Victoria "Porkchop" Parker

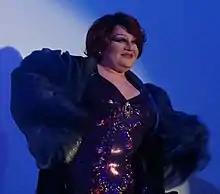
Victoria "Porkchop" Parker in 2017

Victoria "Porkchop" Parker is the stage name of Victor Ray Bowling (born 16 January 1970), an American drag performer and actor who came to international attention on the first season of "RuPaul's Drag Race". She is notable in part for being the first contestant ever eliminated in the history of the franchise. Parker has also appeared elsewhere on television in and out of drag, and she has also served as a backup dancer for Miley Cyrus.